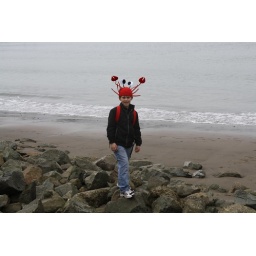
On the beach in San Francisco. The hat was a must.